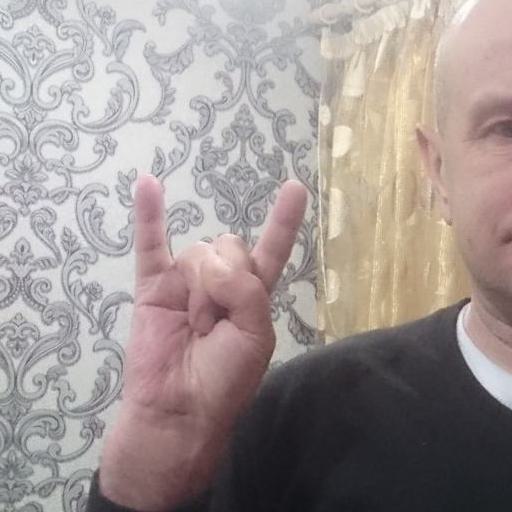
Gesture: rock